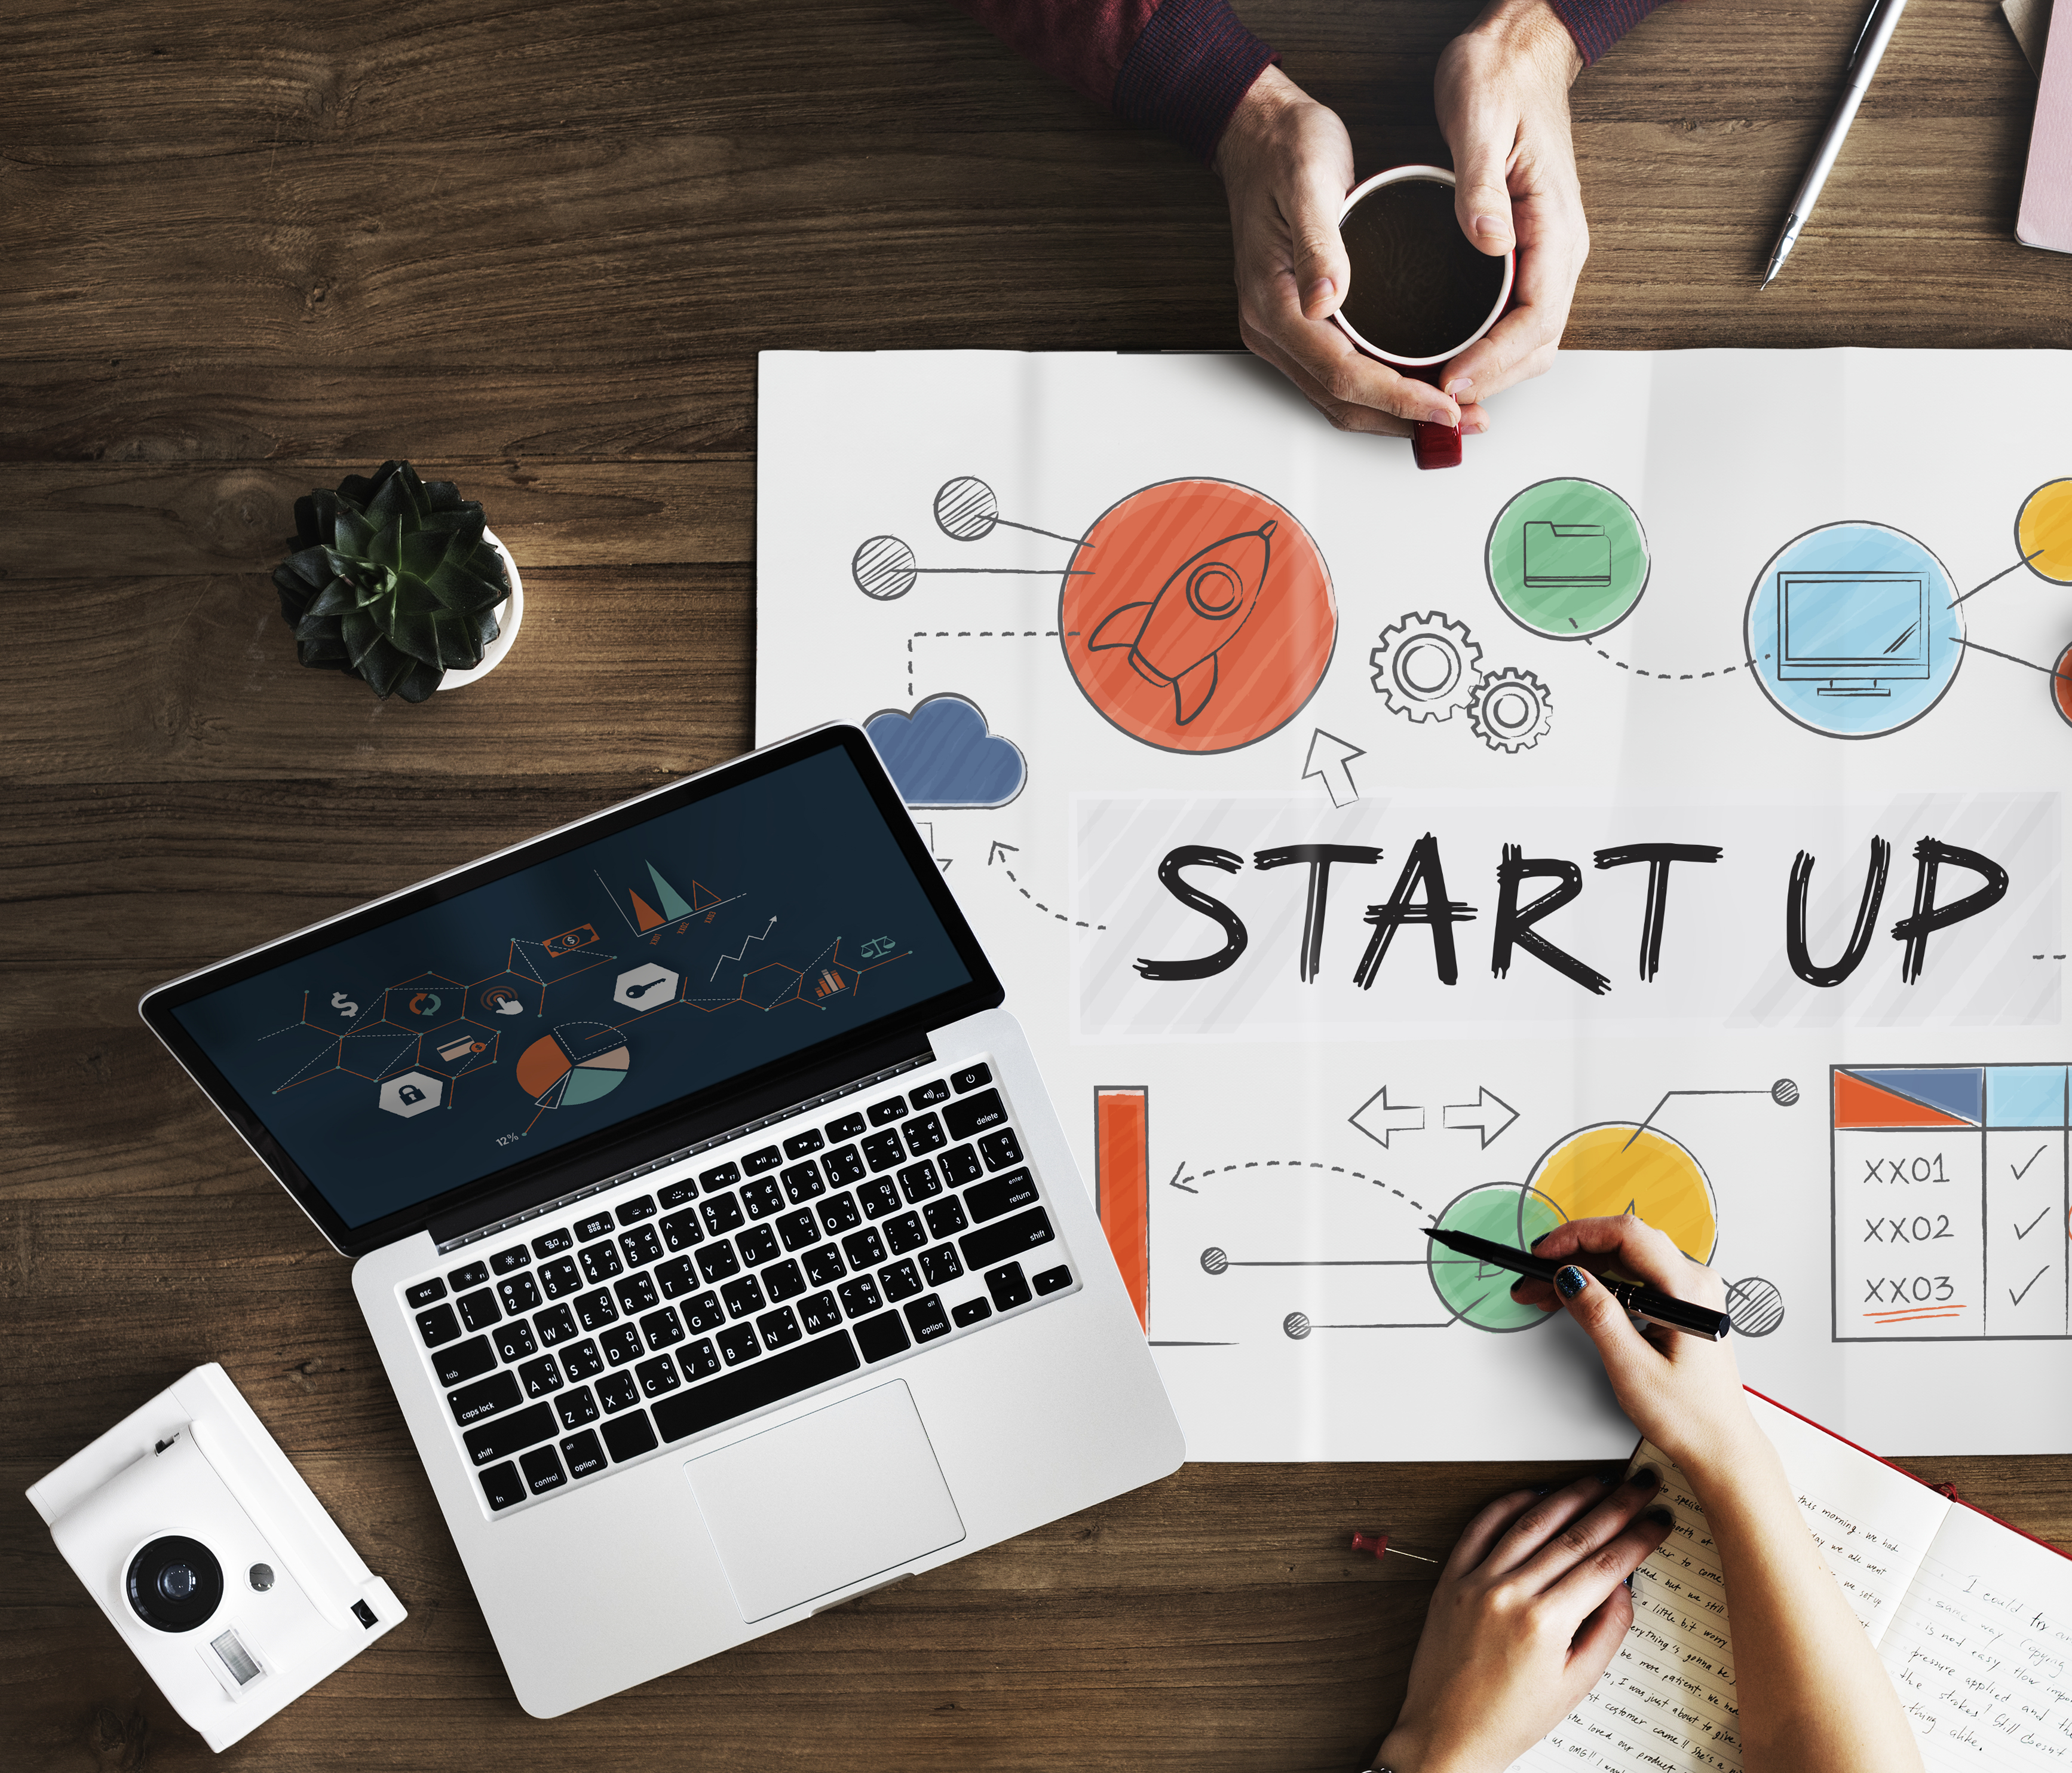
aerial view, destination, direction, journey, laptop, lying, map, place, top view, travel, trip, wooden table, product, font, brand